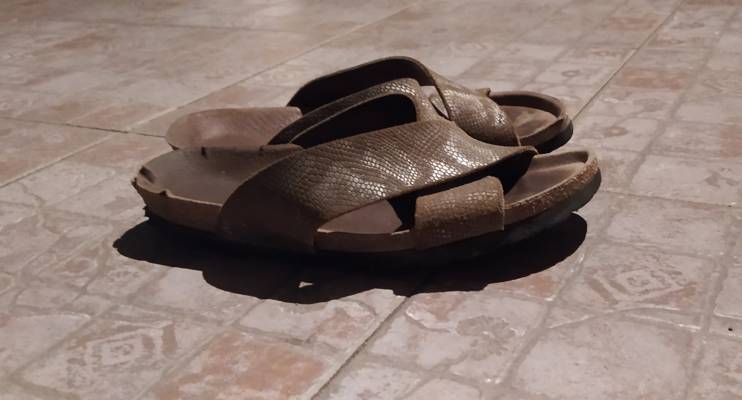
Waste category: shoes